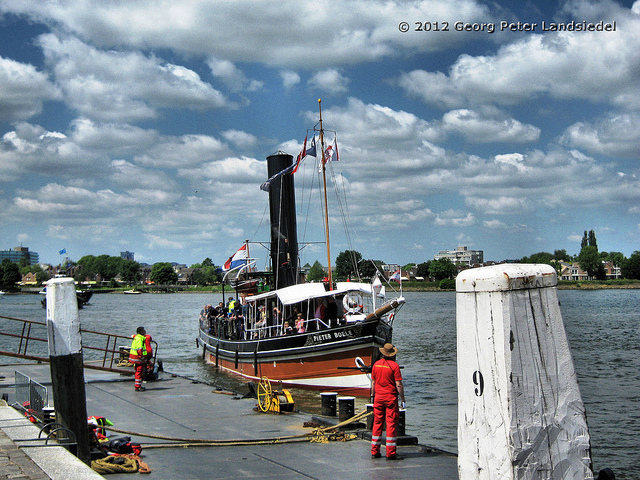
Two men standing on a dock watching a boat.

a small little boat with people looking at it

A boat anchored at the bay in the sea waters

A boat docked at a marina with two people on shore looking at it.

A boat parked next to a dock near two workers.